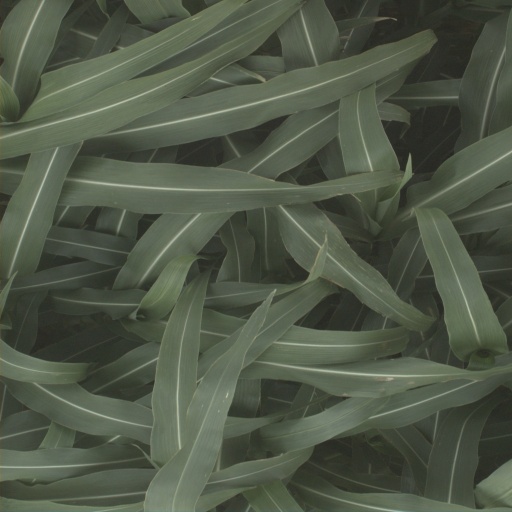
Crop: sorghum